Santa Banta Pvt Ltd

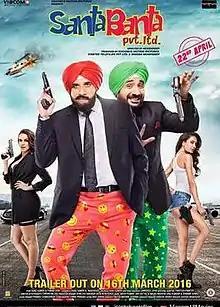

Santa Banta Pvt. Ltd. is a 2016 Bollywood spy-comedy film directed by Akashdeep Sabir, produced by Viacom 18 and distributed by Viacom 18 and Cinetek Telefilms. The film features Vir Das, Boman Irani, Lisa Haydon and Neha Dhupia in leading roles.